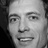
Emotion: happy